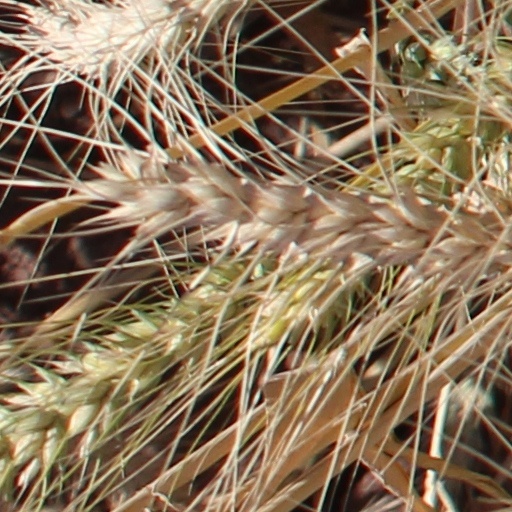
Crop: wheat